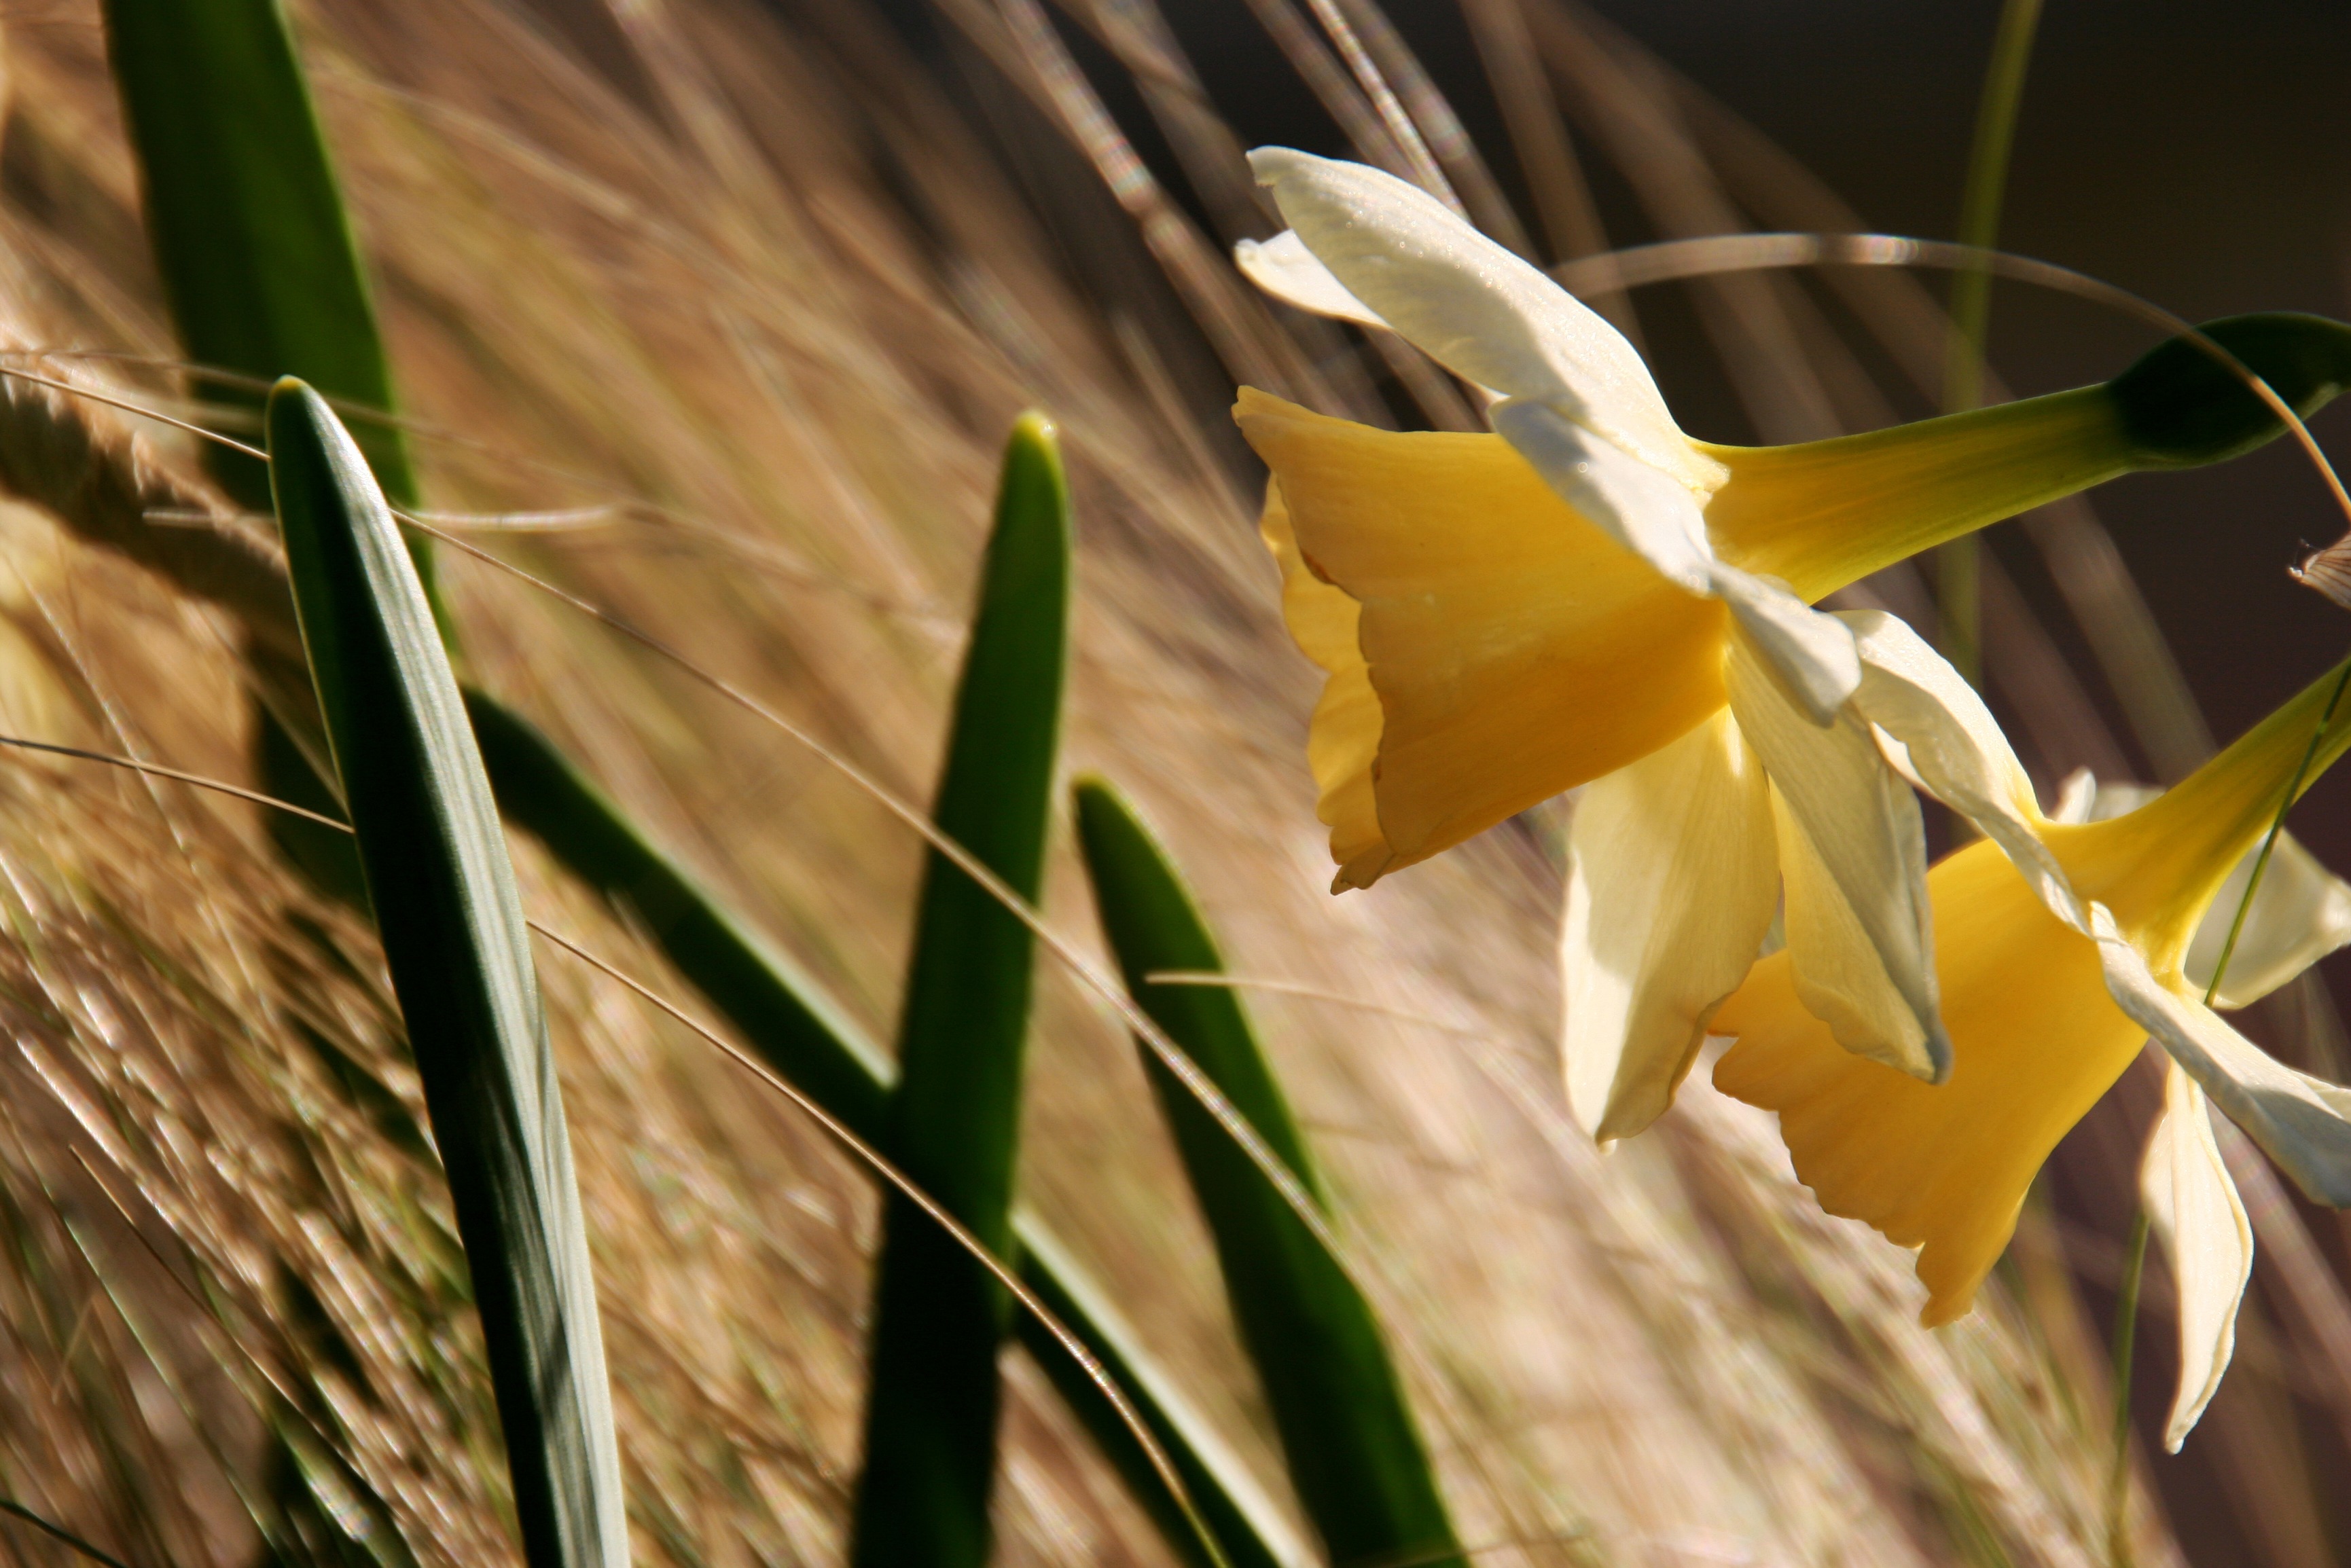
nature, grass, plant, sunlight, leaf, flower, green, botany, yellow, flora, close up, macro photography, flowering plant, grass family, plant stem, land plant